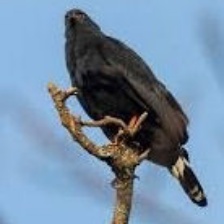
Species: CRANE HAWK
Scientific name: GERANOSPIZA CAERULESCENS